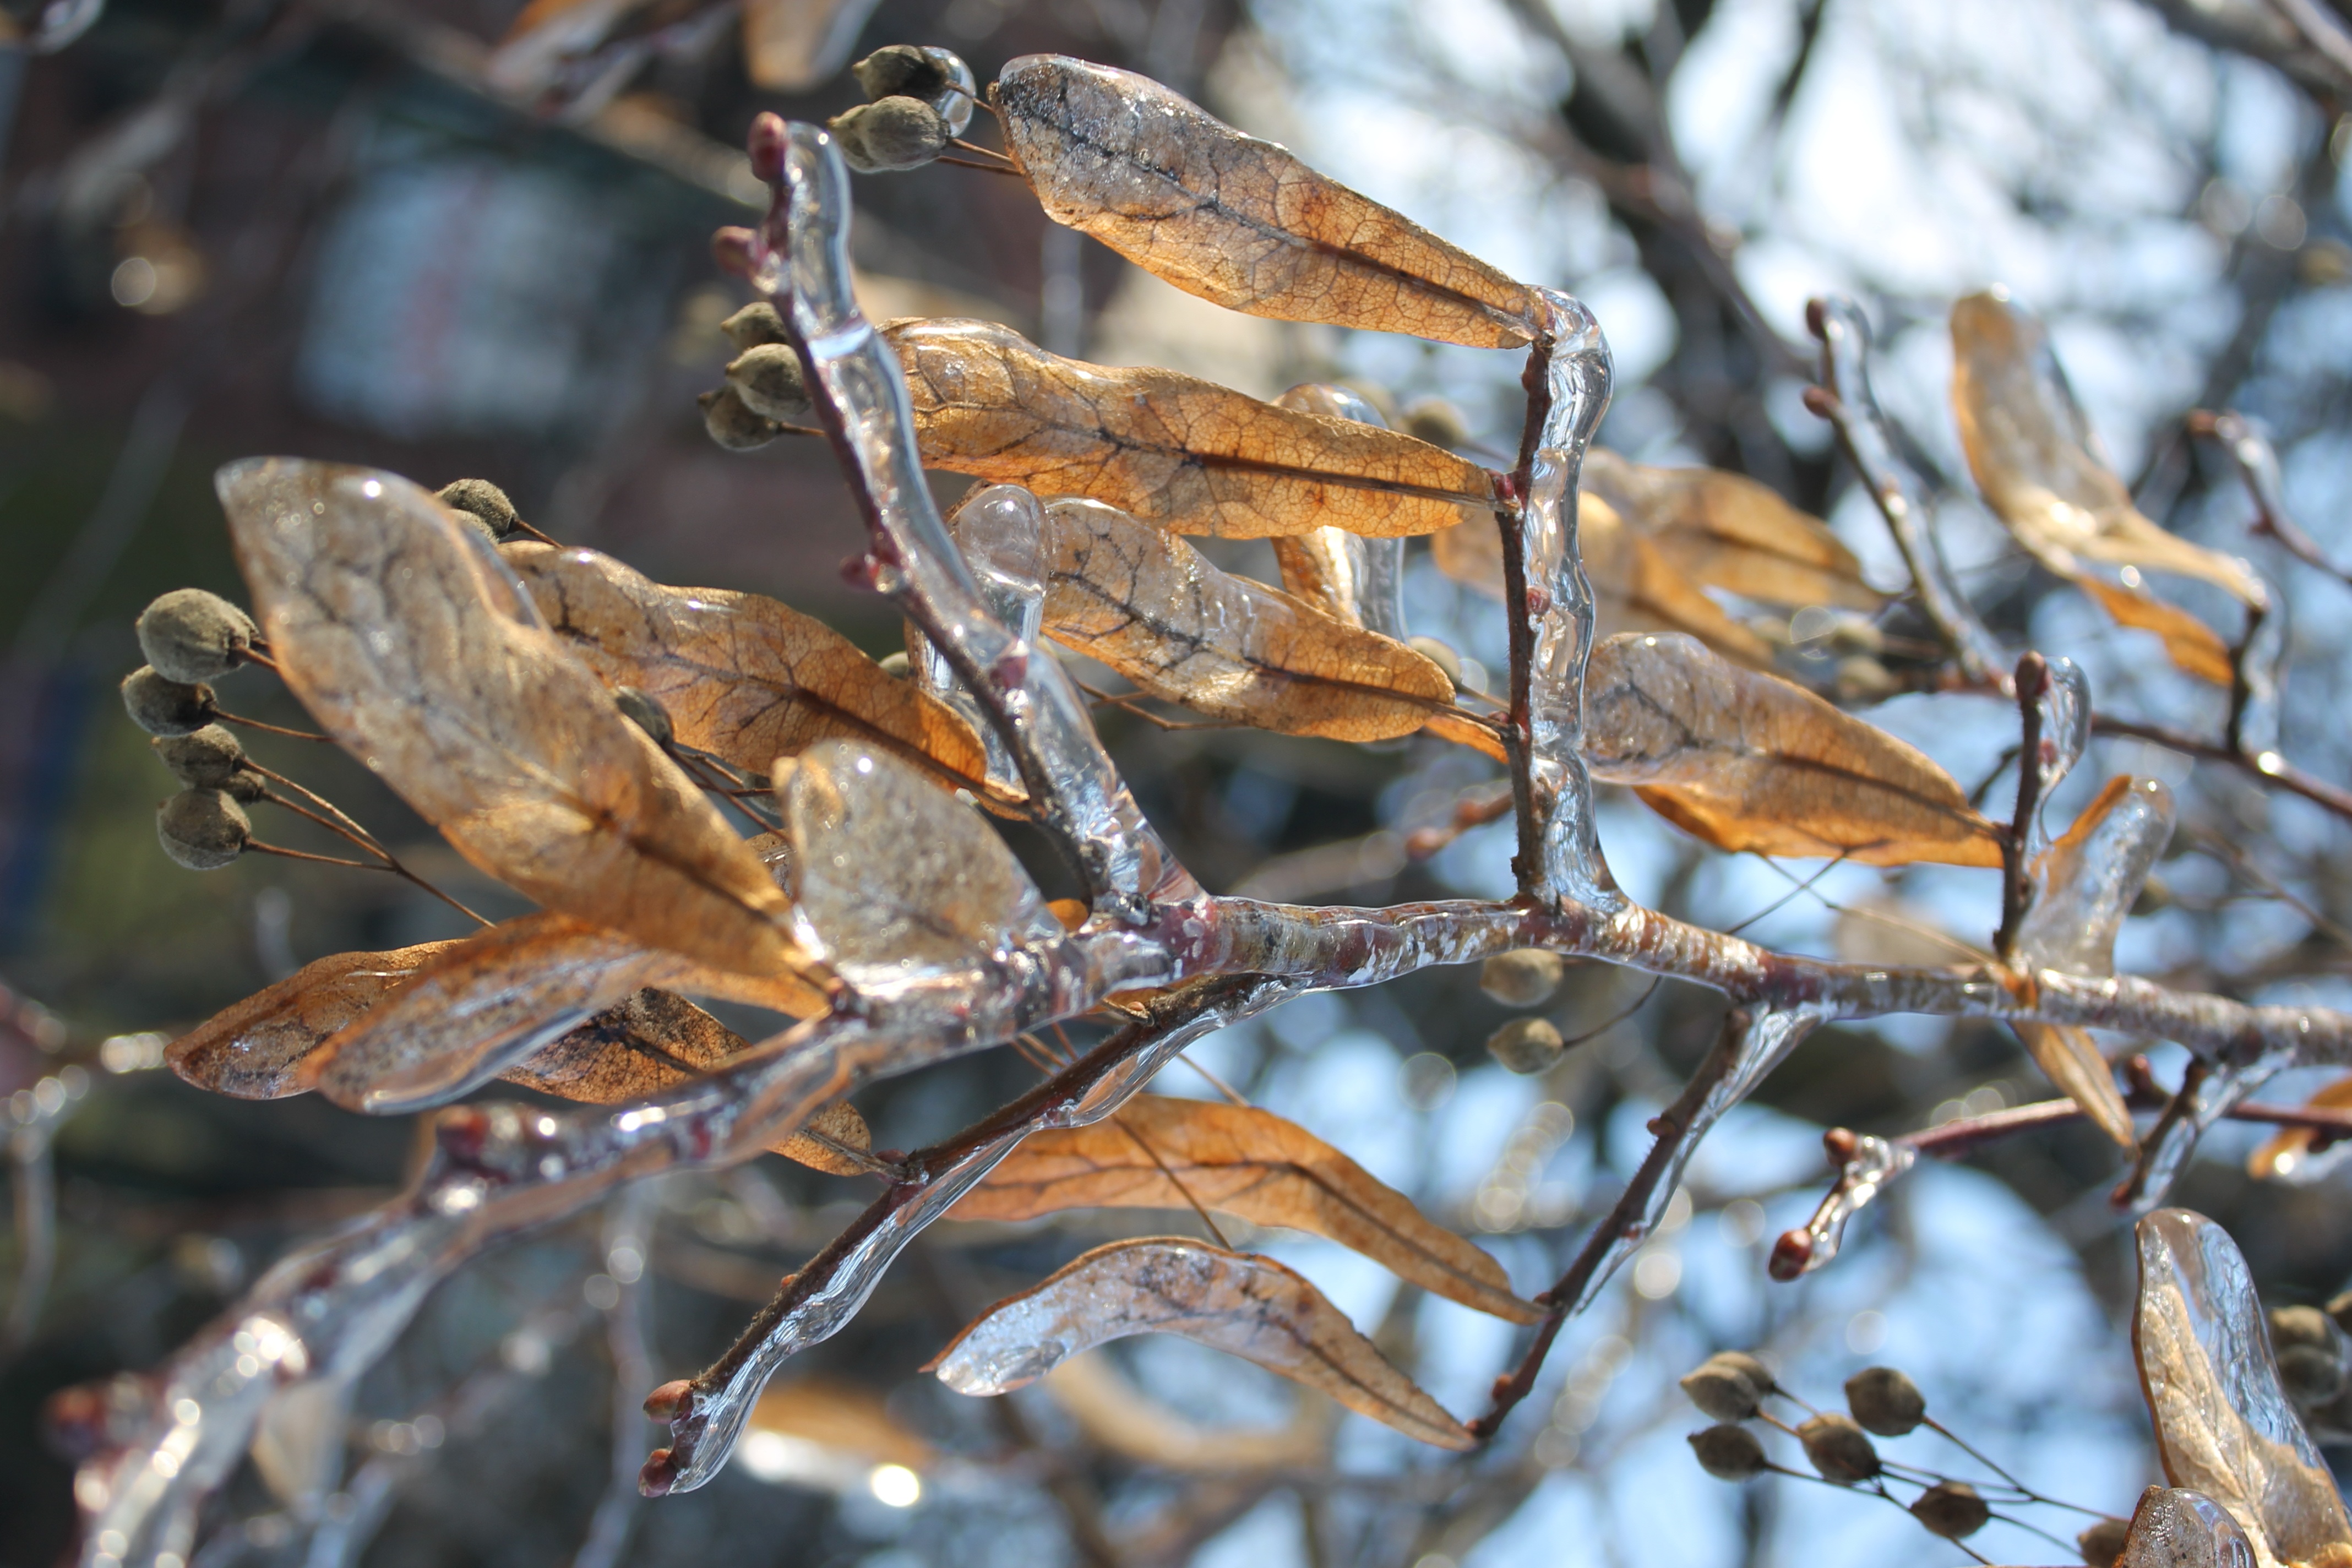
landscape, tree, nature, branch, snow, cold, winter, plant, leaf, flower, view, frost, ice, spring, autumn, frozen, flora, season, fauna, twig, close up, glacial, poland, macro photography, freezers, ice crystals, the charm of the